History of folkloric music in Argentina

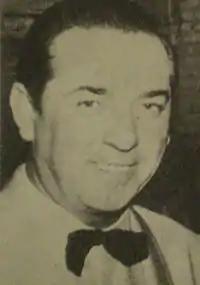
Antonio Tormo released in 1950 the song "El rancho 'e la Cambicha", which sold 5 million units, an amount never surpassed. This was the beginning of the "folklore boom" in Argentina.

In the fifties, the so-called "folklore boom" took place, a phenomenon of massive diffusion and appreciation of popular music with folkloric roots, due to multiple causes: